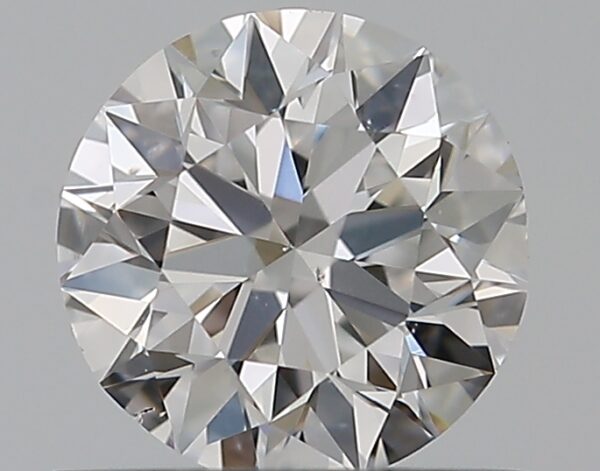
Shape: round
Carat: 0.5
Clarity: SI1
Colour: E
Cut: EX
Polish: EX
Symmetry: VG
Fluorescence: N
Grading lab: GIA
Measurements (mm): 5.02 x 5.08 x 3.17